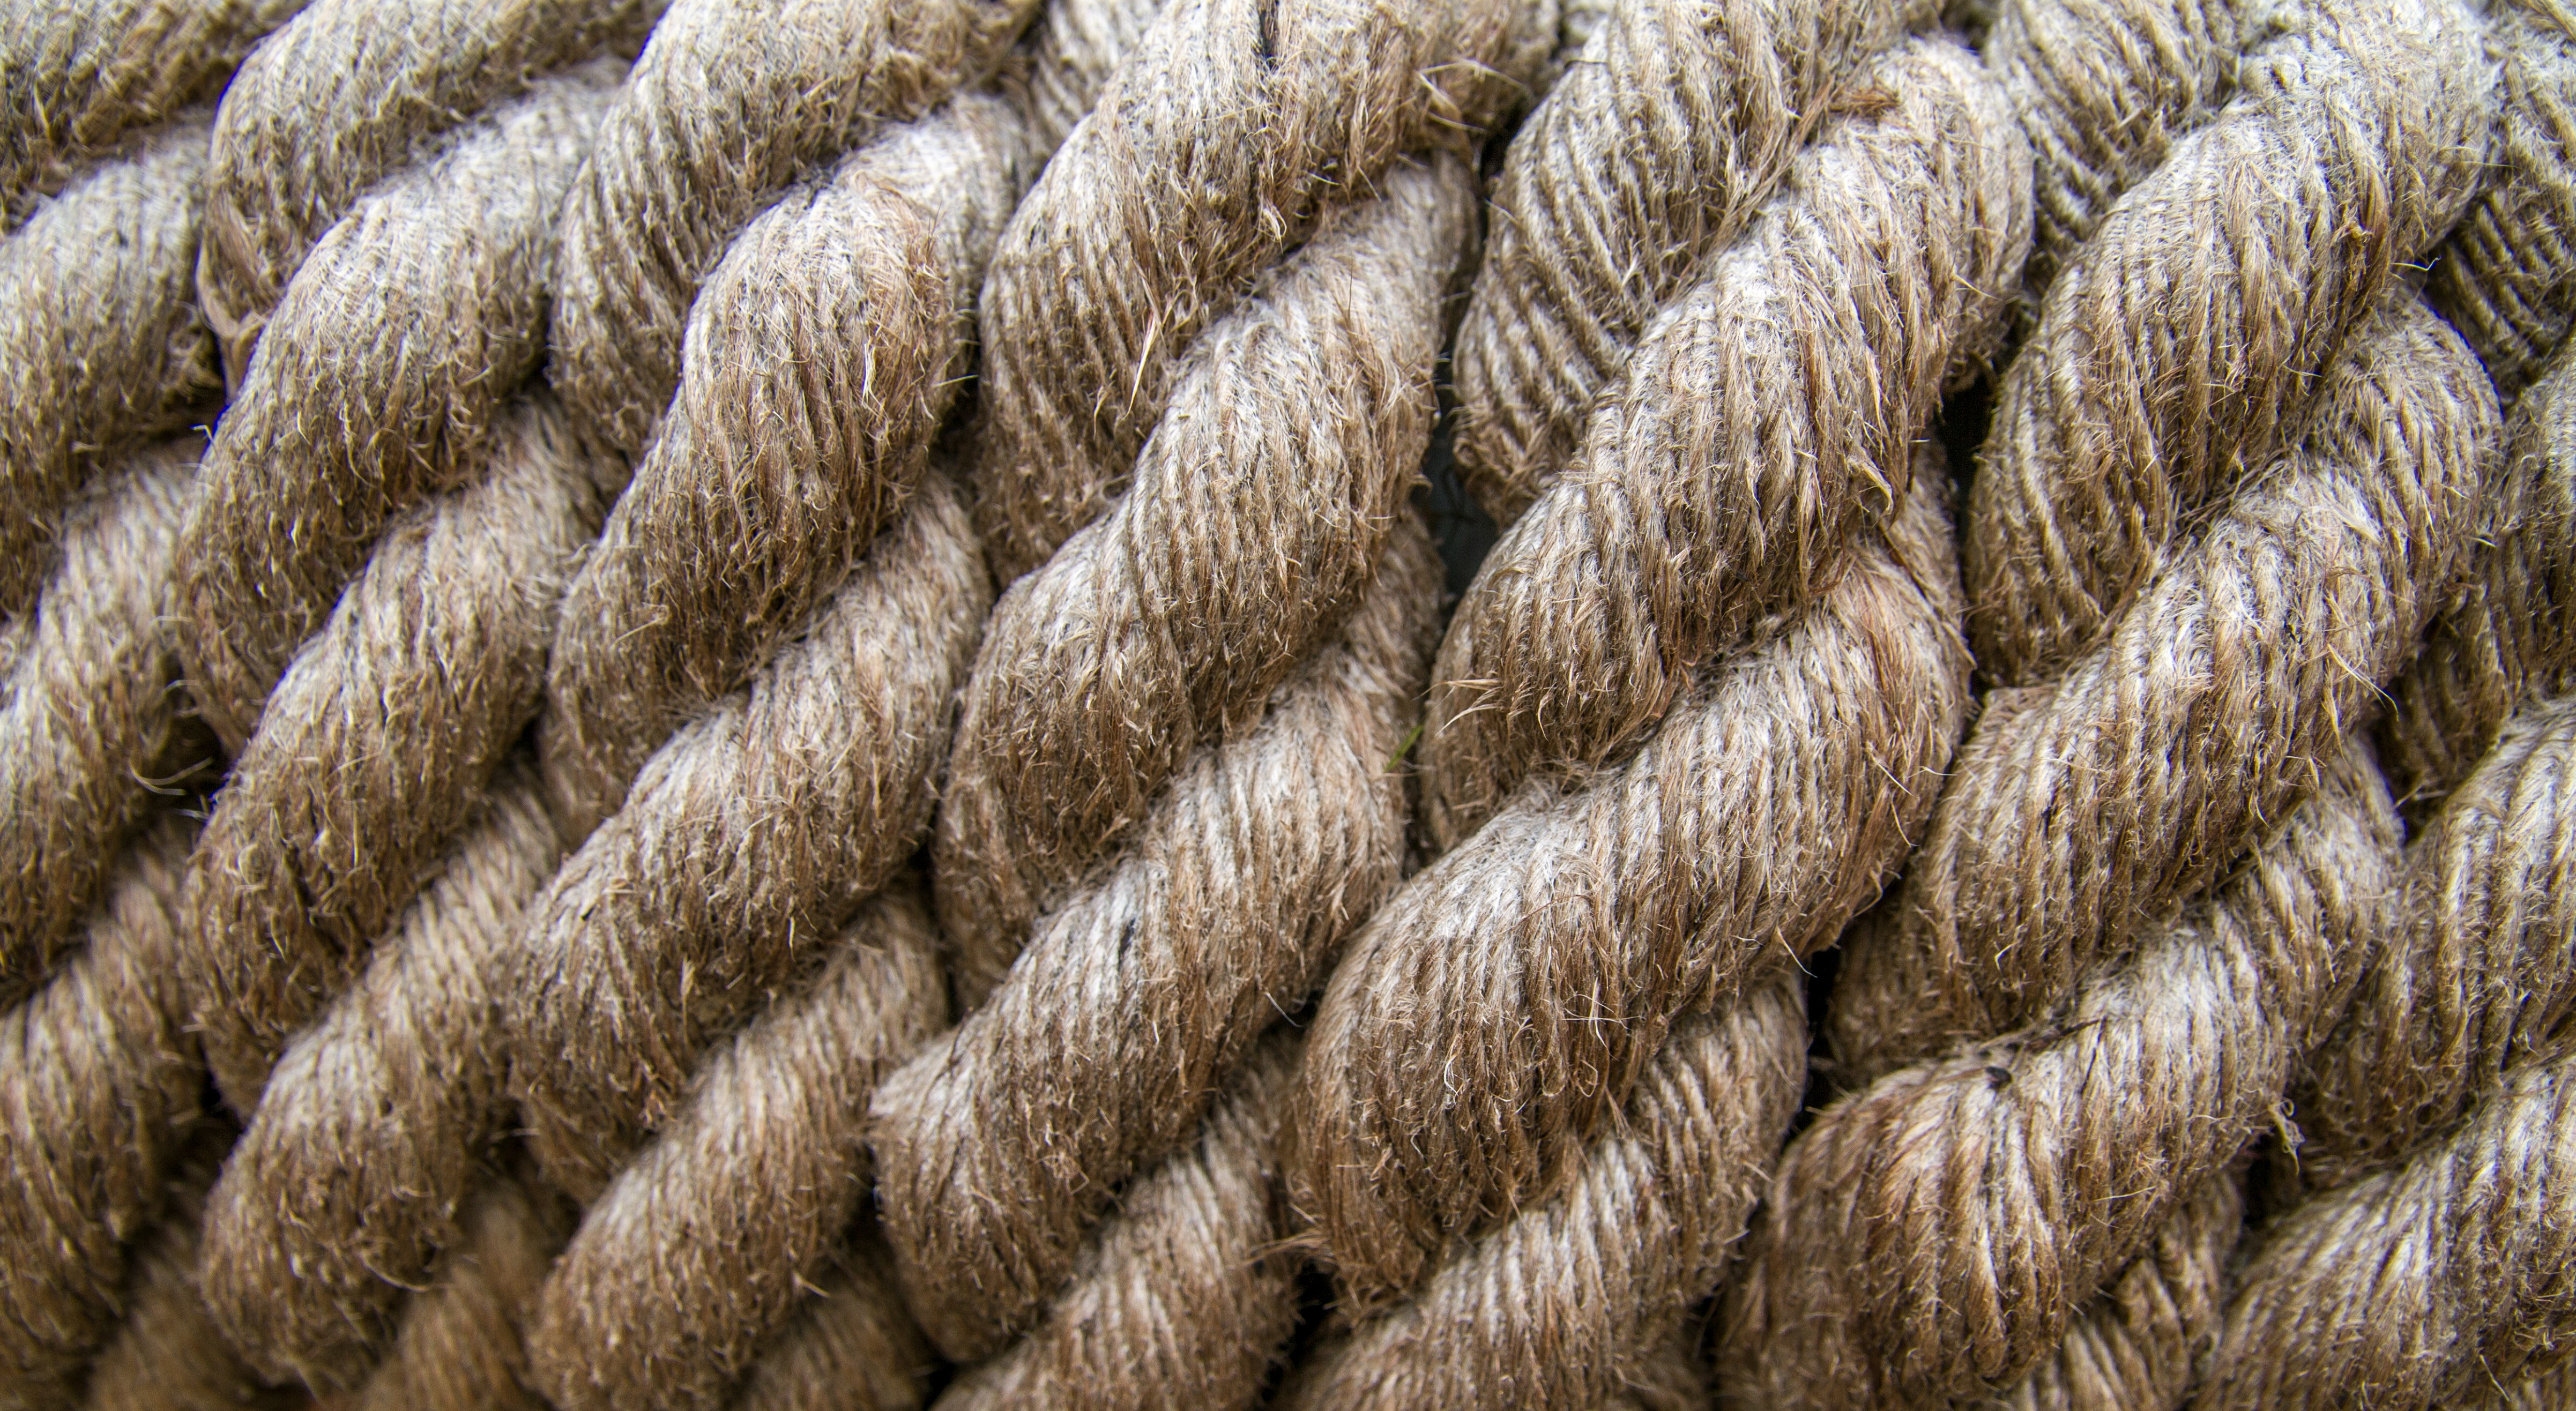
rope, vintage, old, military, fur, army, wool, material, hairstyle, thread, textile, lines, automobiles, cars, textures, backgrounds, vehicles, hemp, cords, flooring, grass family